Eleanor Williams (criminal)

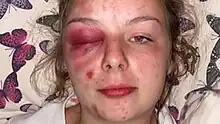
Williams used a hammer to inflict injuries on herself, then posted photos on Facebook claiming someone had attacked her

Eleanor Williams (born 26 November 2000) is an English convicted criminal, from Barrow-in-Furness, Cumbria, England who made false claims of multiple serious crimes, including accusations of trafficking, rape by a group of men of Asian descent, blackmail, and physical violence, none of which were found to have occurred. Following her 2022 trial, Williams was found guilty on nine counts of perverting the course of justice, contrary to English common law. She was sentenced to eight and a half years in prison.